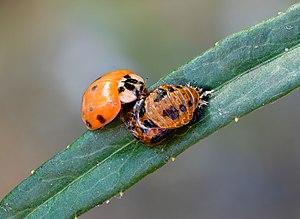
La pupe, chez les insectes diptères, est le stade intermédiaire entre l'état de larve et celui d'imago, au cours de la métamorphose. Elle est donc un cas particulier de nymphe, au même titre que la chrysalide des lépidoptères.